Michael Collins (Irish leader)

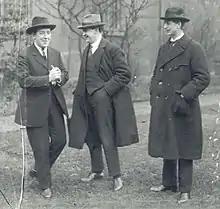
Harry Boland ("left"), Michael Collins ("middle"), and Éamon de Valera ("right").

On 7 April 1919, Eamon Broy smuggled Collins into G Division's archives in Great Brunswick Street, enabling him to identify "G-Men", six of whom would be killed by the IRA. That summer he was elected president of the IRB (and therefore, in the doctrine of that organisation, President of the Irish Republic). In mid-1919, he was made Director of Intelligence for the Irish Republican Army which now had a mandate to pursue an armed campaign, as the official military of the Irish nation. With Cathal Brugha as Minister of Defence, Collins became Director of Organisation and Adjutant General of the Volunteers. Collins spent much of this period helping to organise the Volunteers as an effective military force, and concentrating on forcing the RIC – which represented British authority in Ireland – out of isolated barracks and seizing their weapons. Collins was determined to avoid the massive destruction, military and civilian losses for merely symbolic victories that had characterised the 1916 Rising. Instead, he directed a guerrilla war against the British, suddenly attacking and then just as quickly withdrawing, minimising losses and maximising effectiveness.